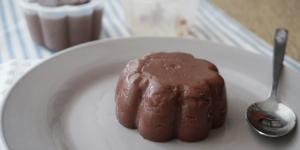
flan de chocolate sin caramelo